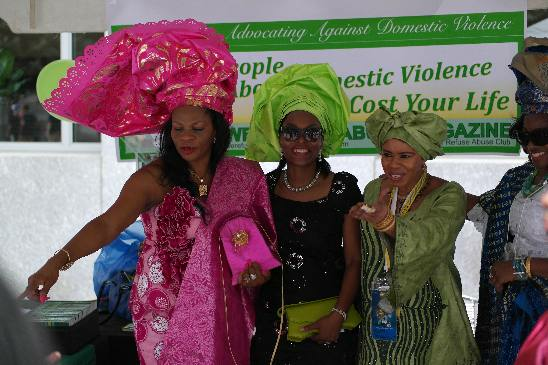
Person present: Yes